2022 AFL Women's season 6 best and fairest

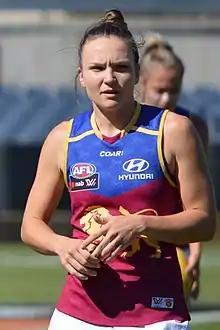
Emily Bates, season 6 winner

The 2022 AFL Women's season 6 best and fairest award was presented to the player adjudged the best and fairest player during 2022 AFL Women's season 6. Emily Bates of the Brisbane Lions won the award with 21 votes.